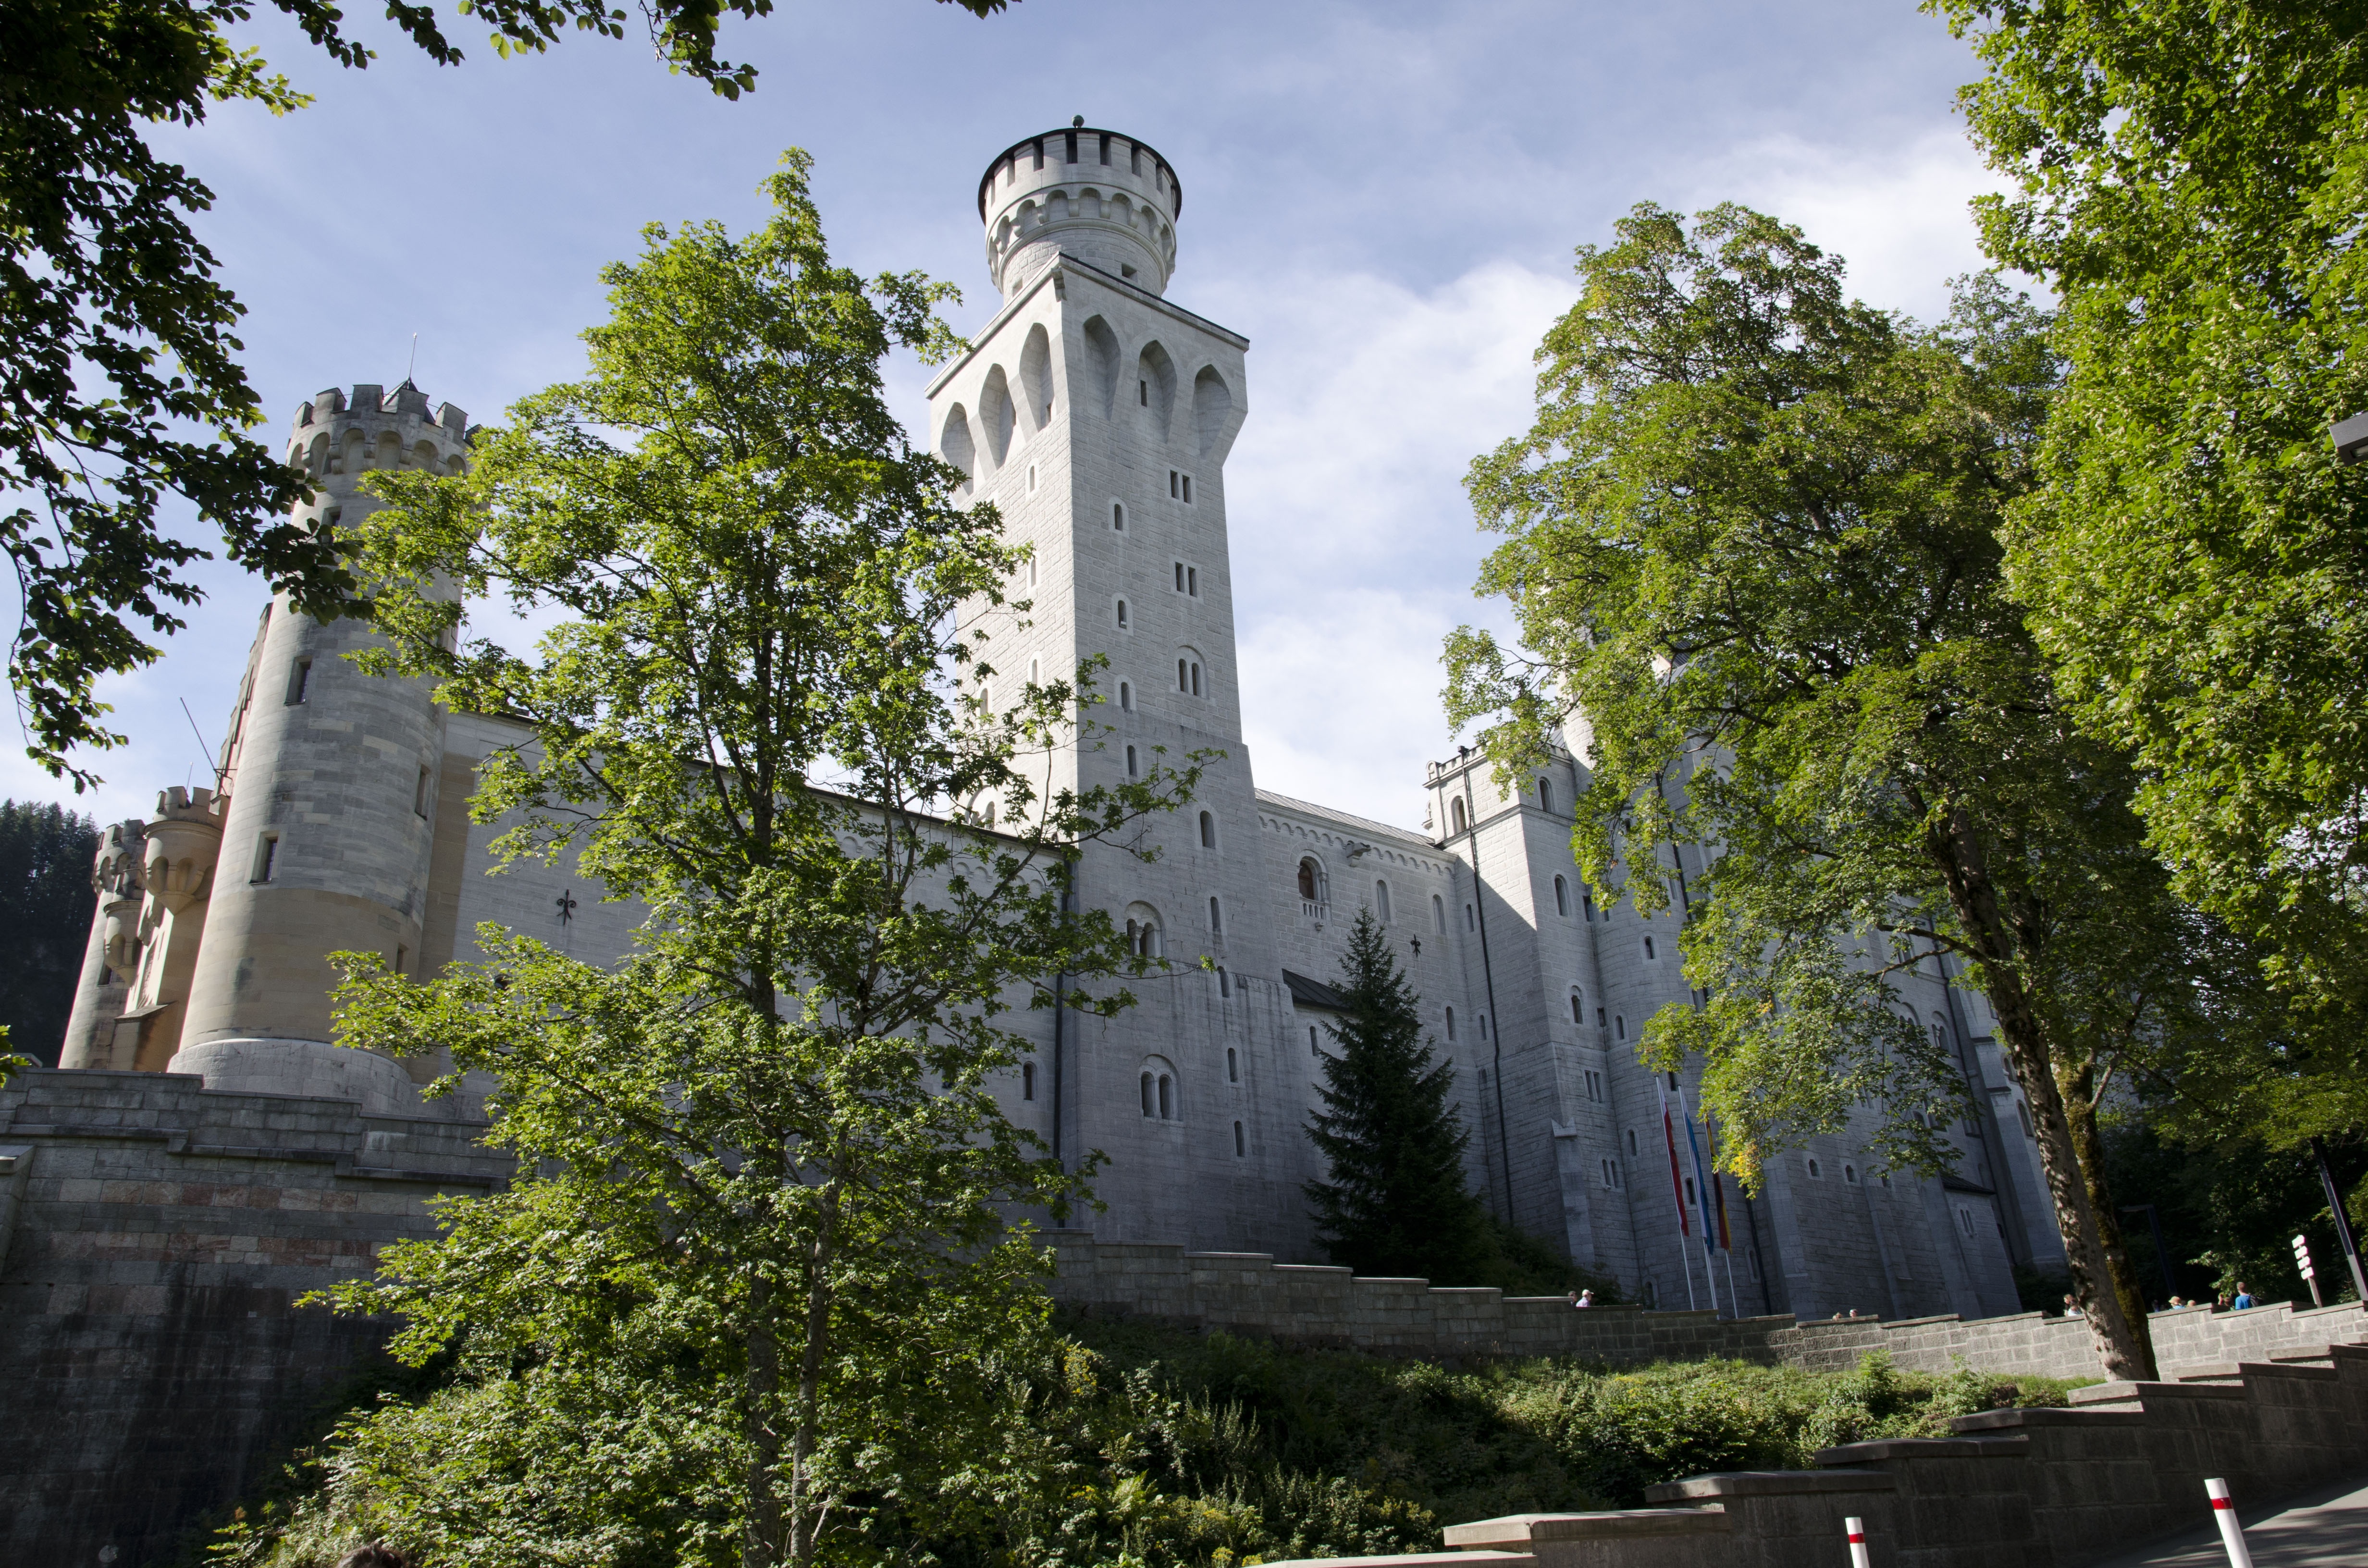
tree, chateau, monument, castle, landmark, tourism, memorial, mountains, ruins, germany, bavaria, neuschwanstein, tourist attractions